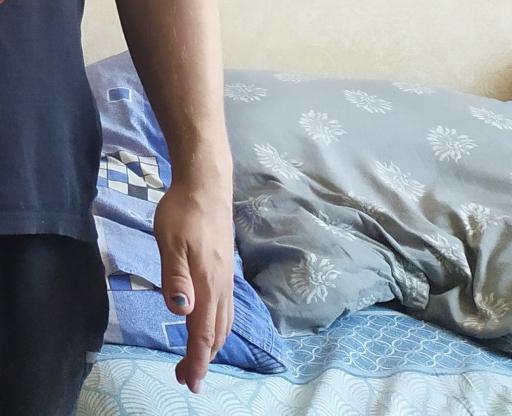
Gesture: no_gesture